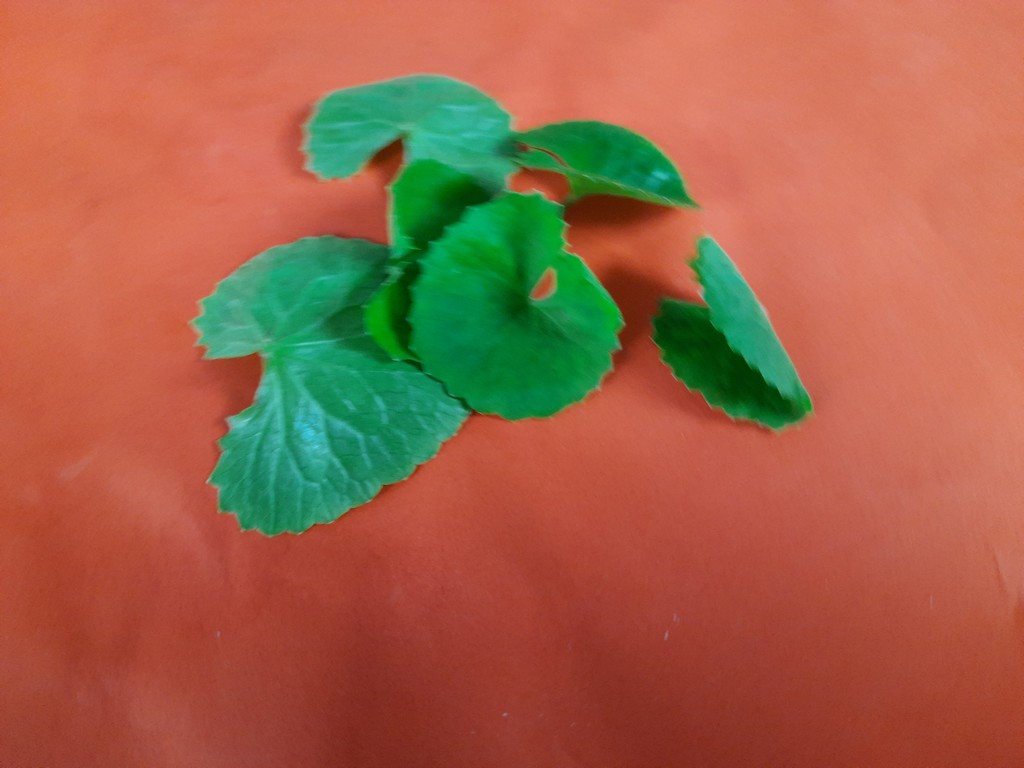
Label: Healthy